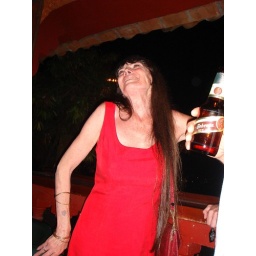
Francine happy in a red dress